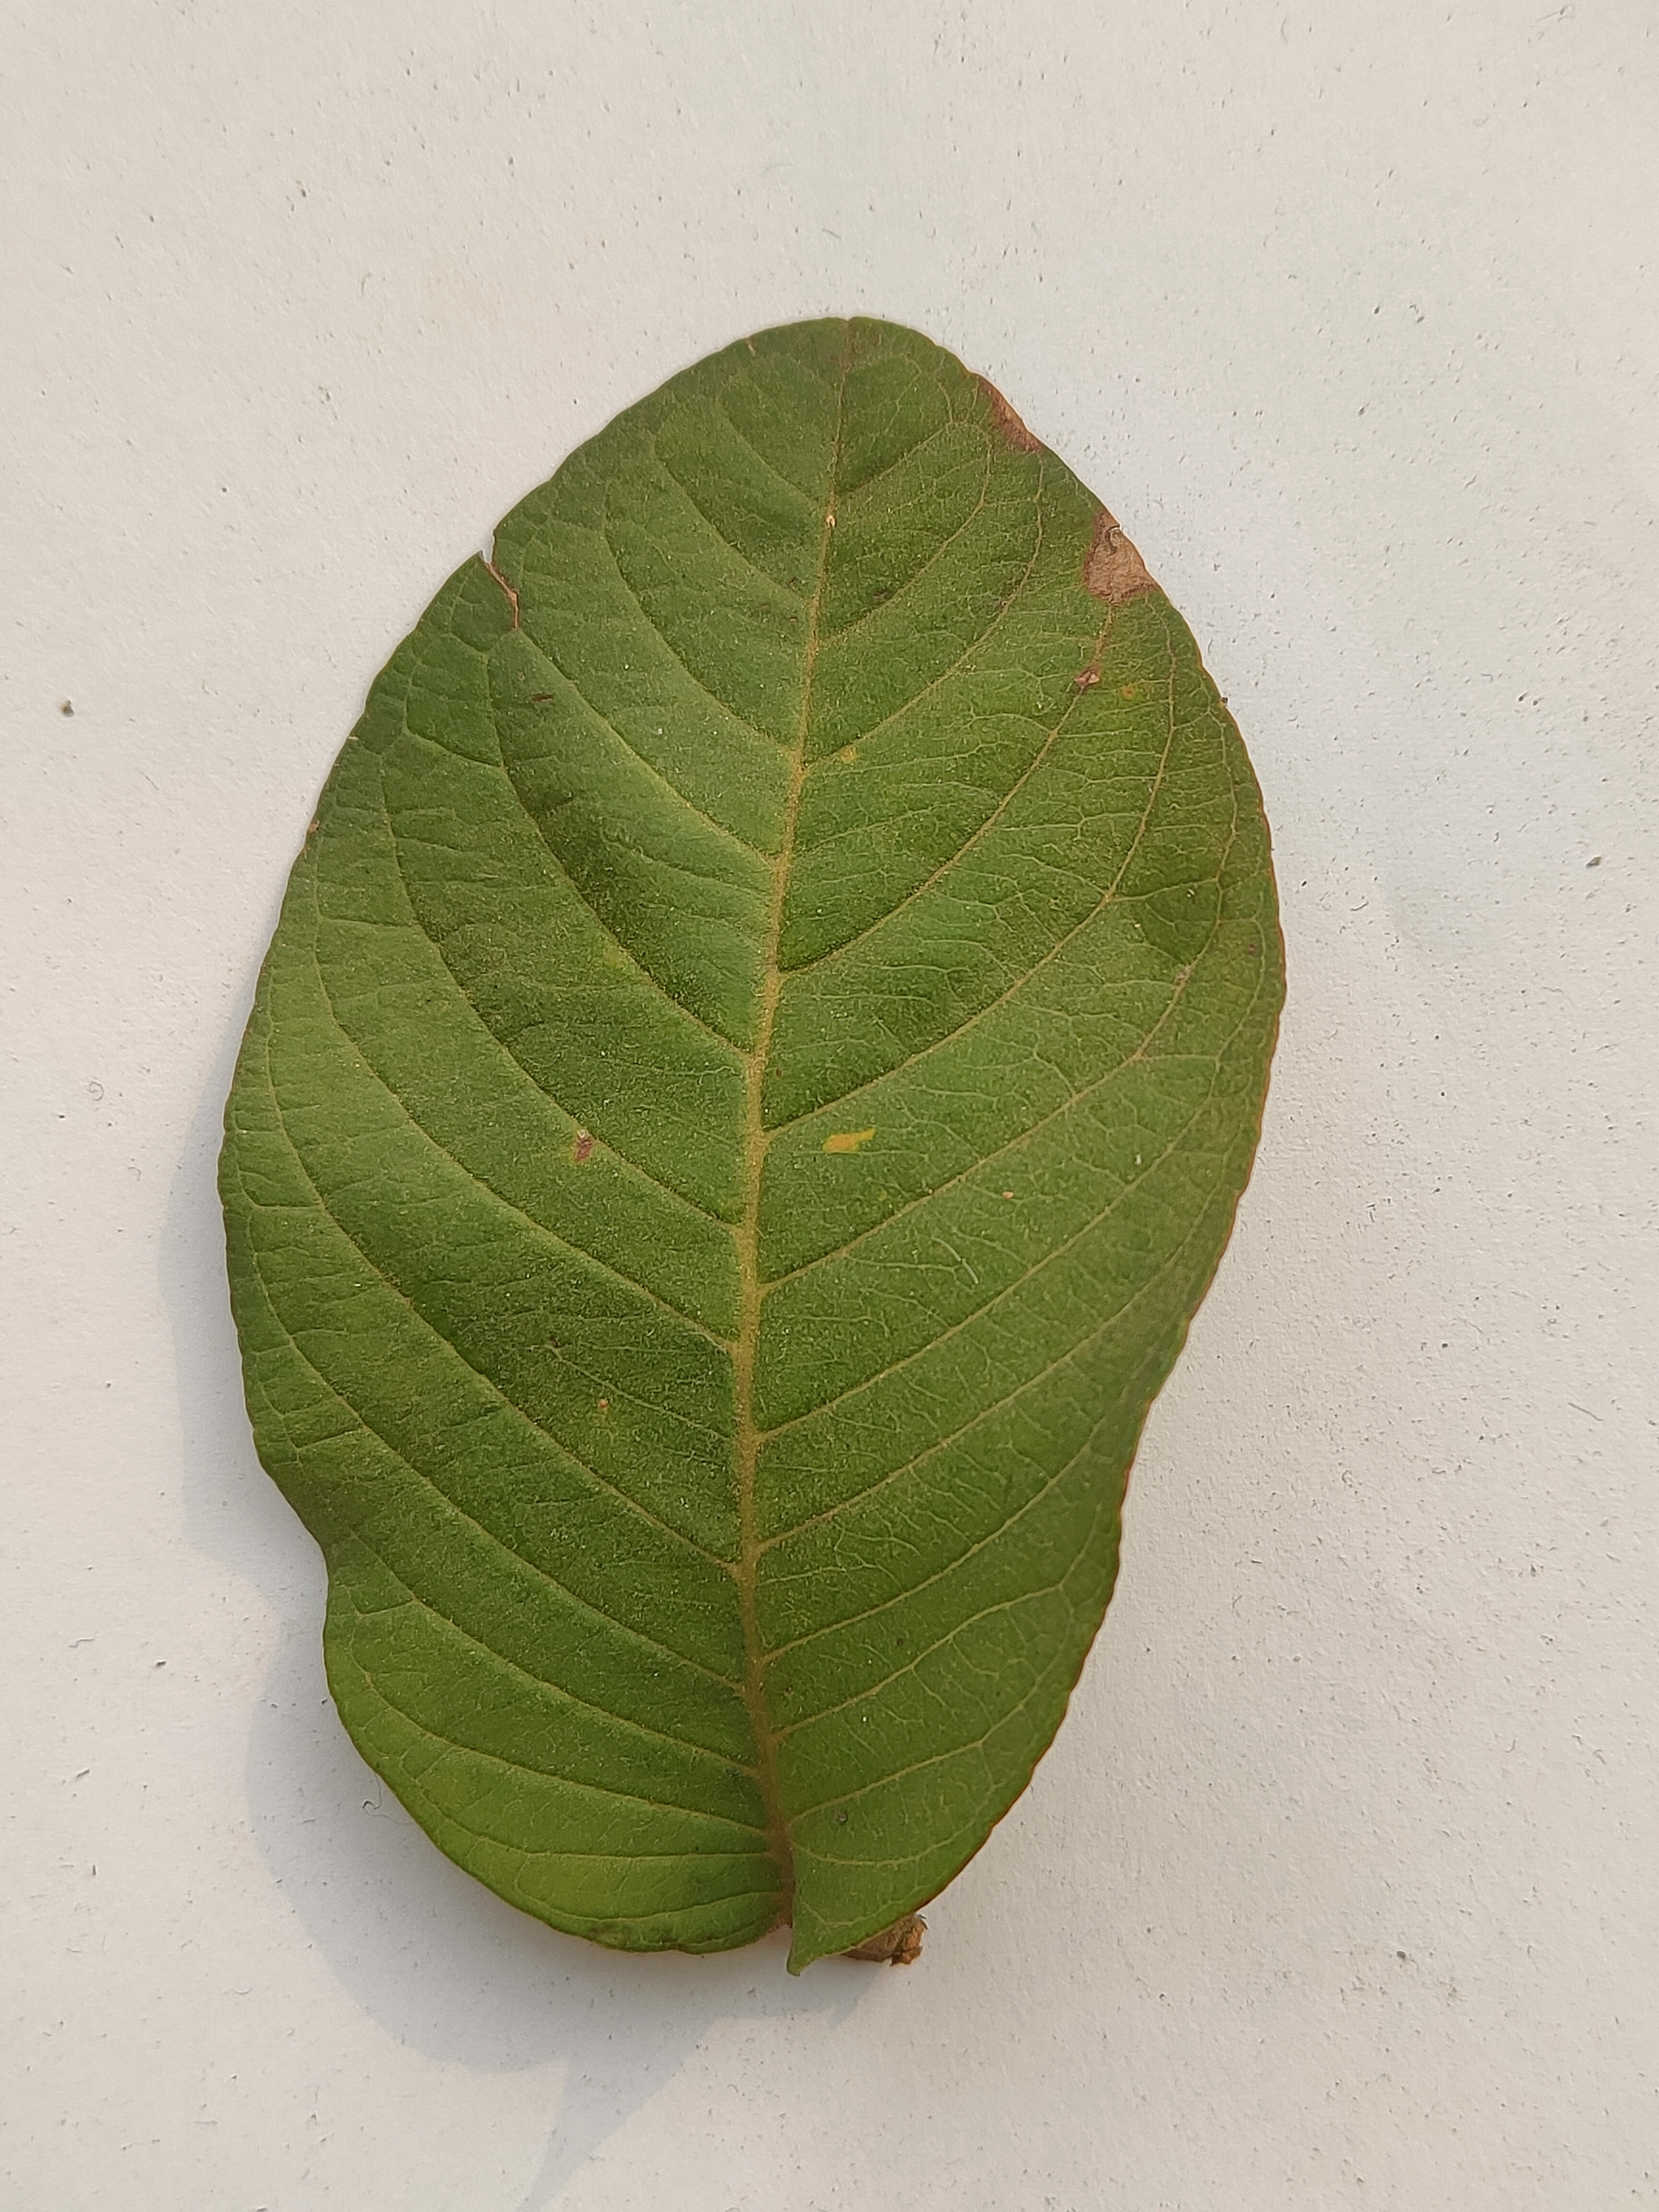
Leaf variety: Guava